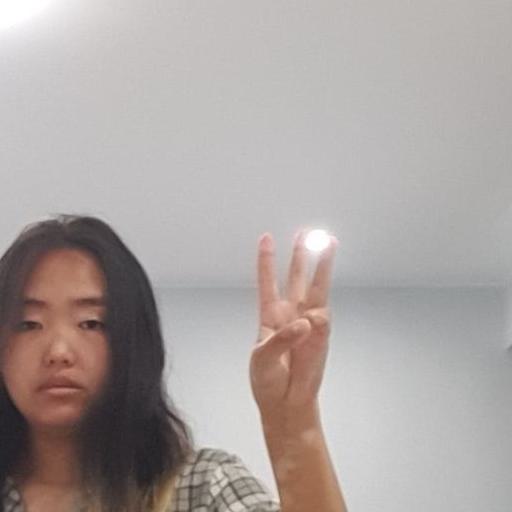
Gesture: three